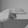
ASL letter: H